Sir Thomas Troubridge, 3rd Baronet

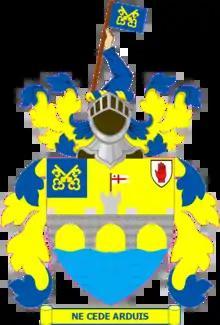

Lieutenant-Colonel Sir Thomas St Vincent Hope Cochrane Troubridge, 3rd Baronet CB (25 May 1815 – 2 October 1867) was an officer of the British Army who served with distinction during the Crimean War.